Lauter Valley Railway

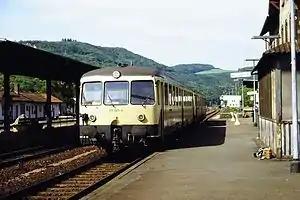
Battery electric multiple unit DB Class ETA 150 in Lauterecken-Grumbach station in 1986

Since the 1950s, passenger services have been abandoned on several adjacent lines in the western North Palatine Uplands—including the Lampertsmühle-Otterbach–Otterberg branch line (1954) and the line to Reichenbach (1972)—and the closure of the Lauter Valley Railway was also under discussion. This intention was expressed mainly by the railway division of Saarbrücken, which also gradually ended services on the adjacent Glan Valley Railway at the same time. After passenger services were discontinued on the northern section of the Glan Valley Railway from Lauterecken-Grumbach to Staudernheim in 1986, the Lauter Valley Railway and the Landstuhl–Kusel railway were the only lines that were spared from the wave of closure of branch lines in the region. On 9 June 1986, Deutsche Bundesbahn and Rhineland-Palatinate entered into an agreement, which divided all the railway lines in the state into three categories. This allowed the efficiency of the Lauter Valley Railway to be verified. In the following years the Lauter Valley Railway was threatened with closure, but the public and local politicians managed to preserve the line.